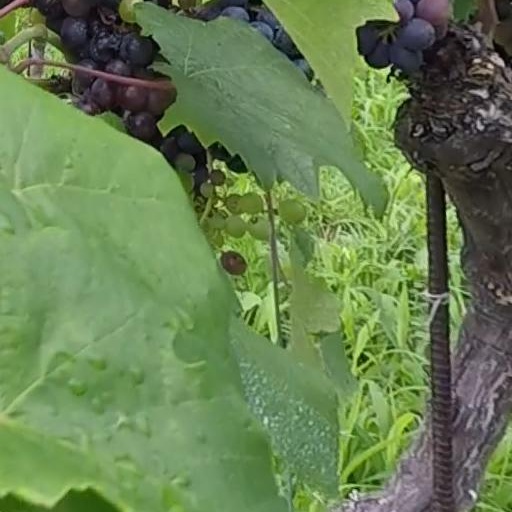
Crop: grape